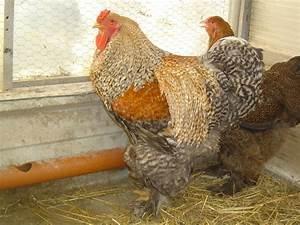
chicken